Collège Saint-Benoît de Maredsous

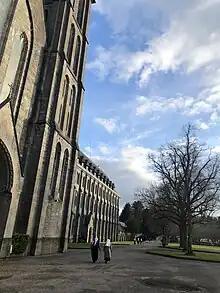
Picture taken from the college entrance; the nuns in the picture are the nuns of Maredret Abbey.

Beuron Abbey in Germany, the founder of many religious houses, instigated the founding of Maredsous Abbey on 15 November 1872 at the suggestion of Belgian monk Hildebrand de Hemptinne, who later became the abbot of Maredsous. Moreover, Jean-Baptiste de Béthune (1831–1894), leader of the neo-gothic style in Belgium, is credited as the architect of the masterwork buildings.